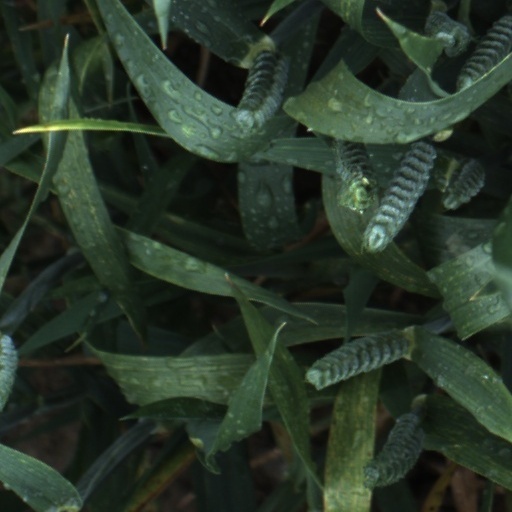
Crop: wheat